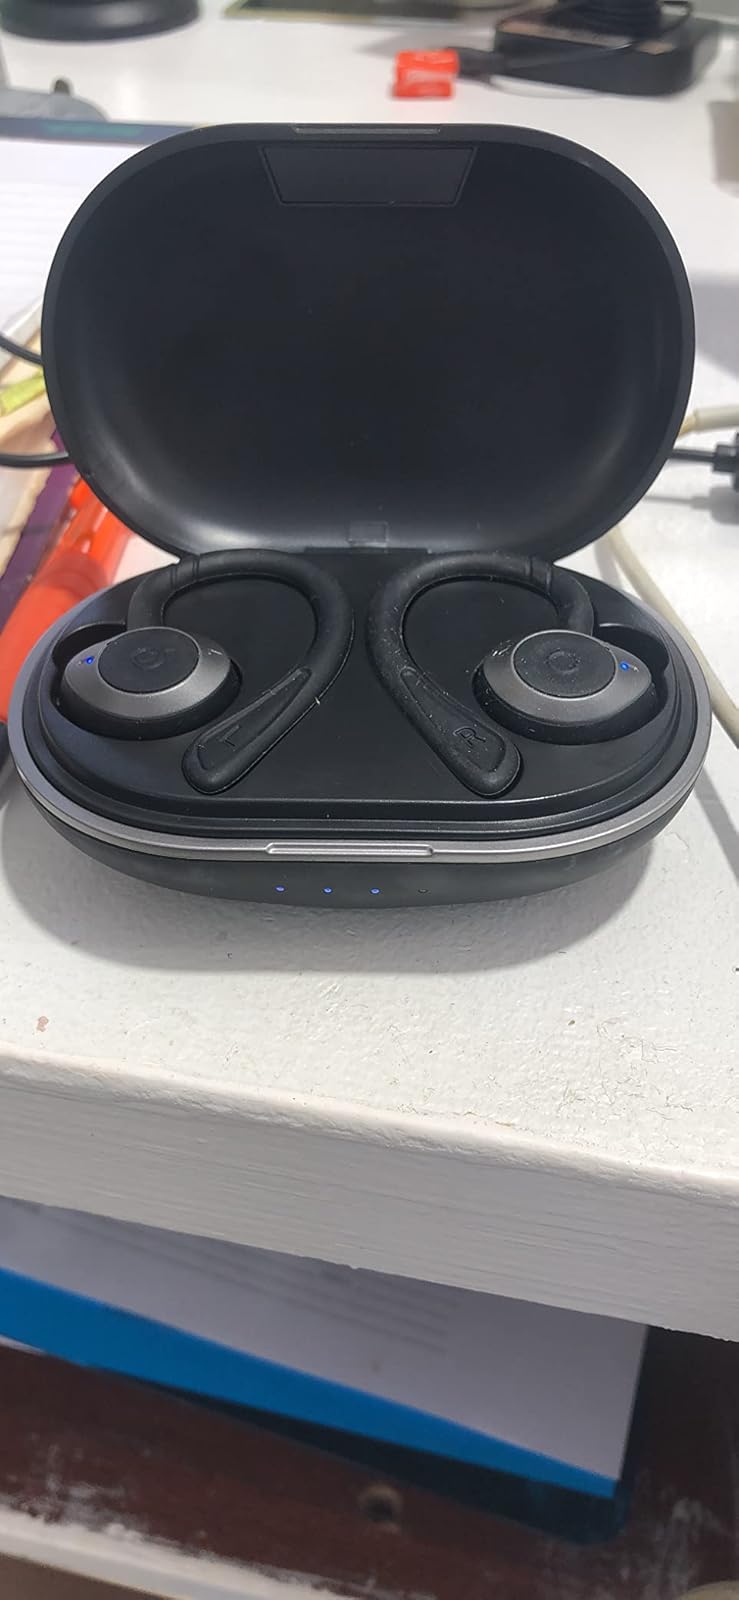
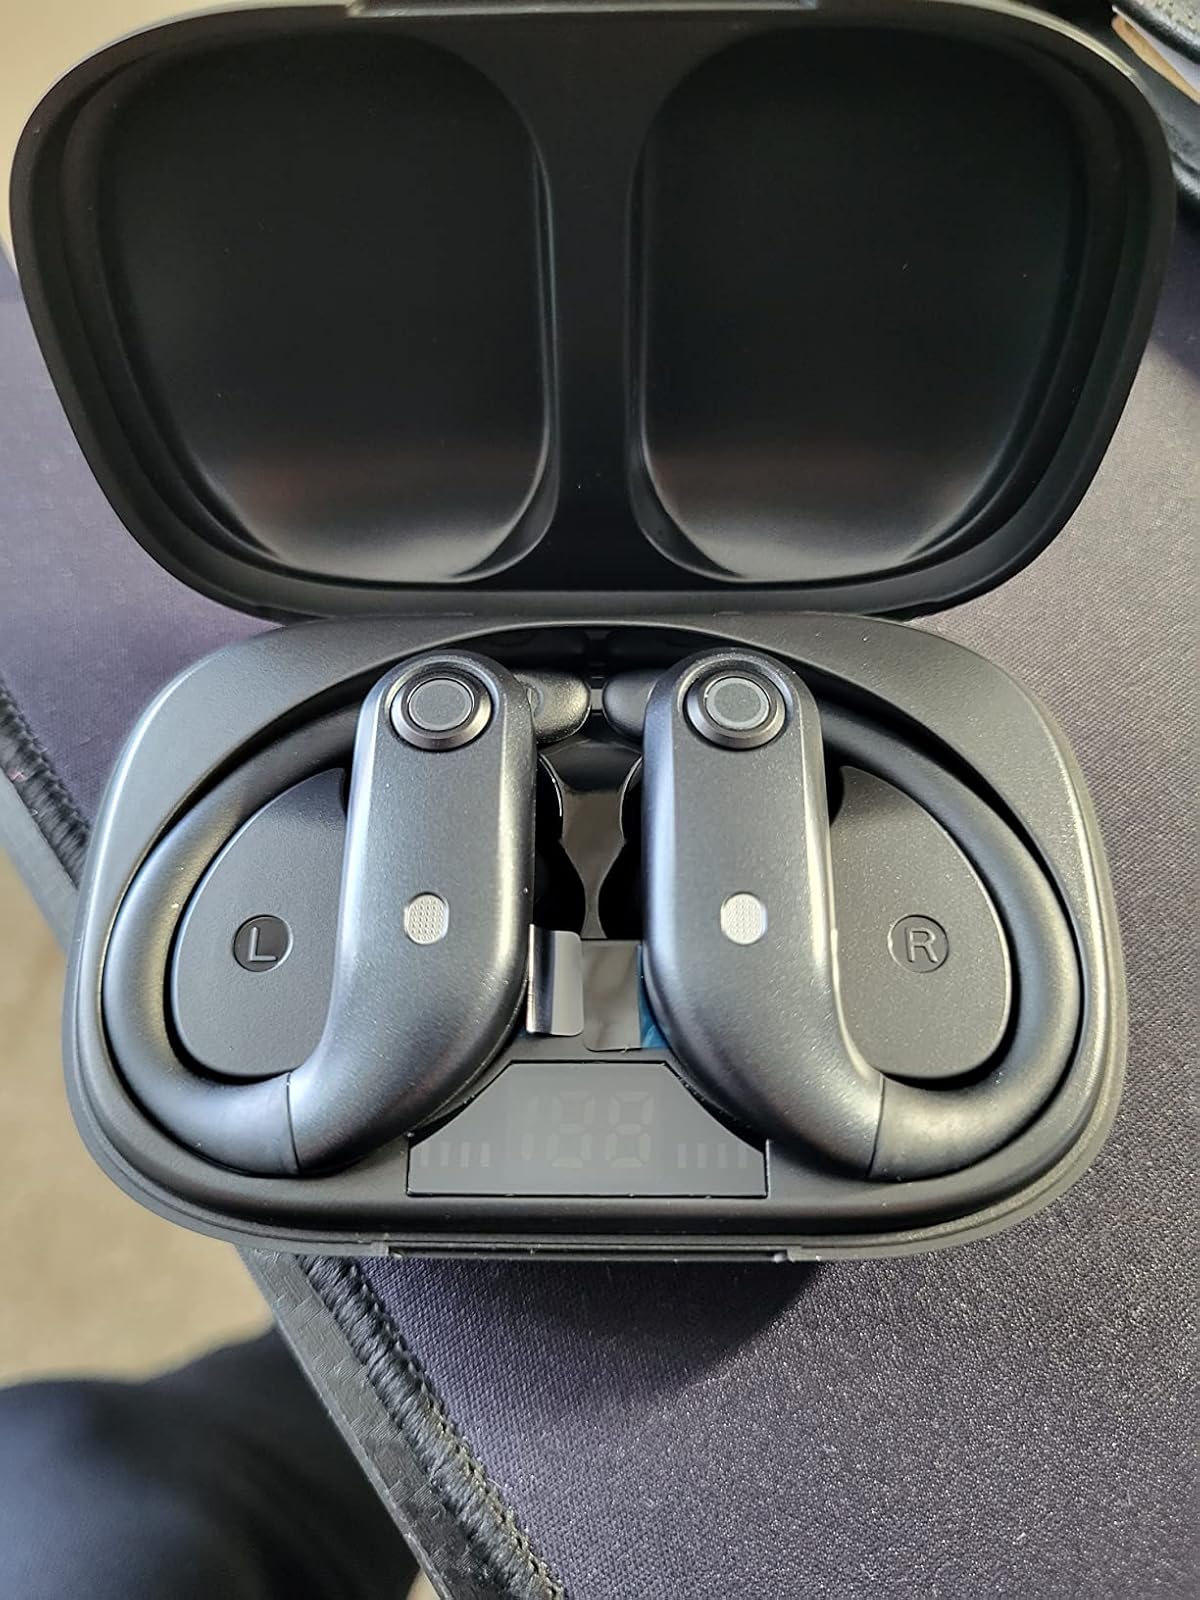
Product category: earbuds
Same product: no